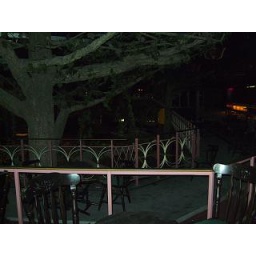
From the first floor in the club, can you get the impression of how big these trees actually are.